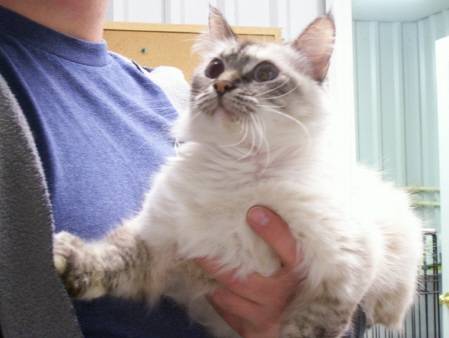
Label: cat